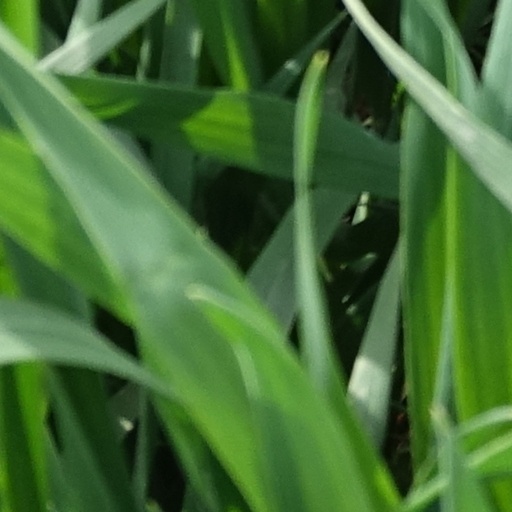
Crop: wheat